Timeline of Australian inventions

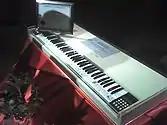
Fairlight CMI keyboard

1979 – Digital sampler – The Fairlight CMI (Computer Musical Instrument) was the first polyphonic digital sampling synthesizer. It was designed in 1979 by the founders of Fairlight, Peter Vogel and Kim Ryrie in Sydney, Australia.